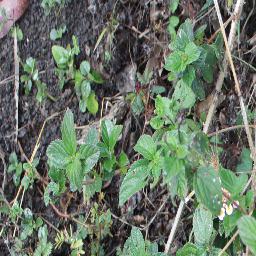
Label: lantana